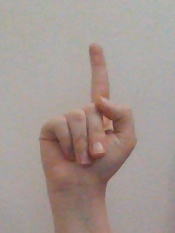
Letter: bb